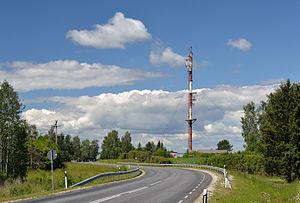
Kõduküla est un village de la commune de Rõngu du comté de Tartu en Estonie.